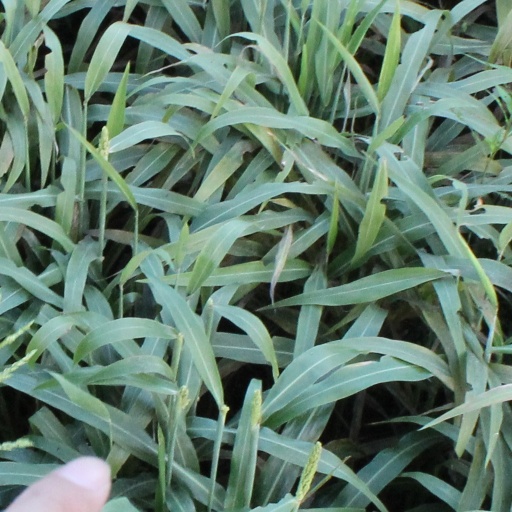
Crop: sorghum